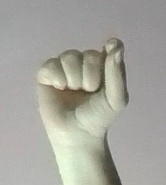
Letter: fa